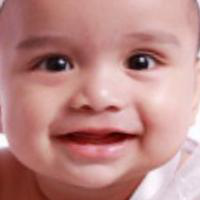
Age group: age 01-10